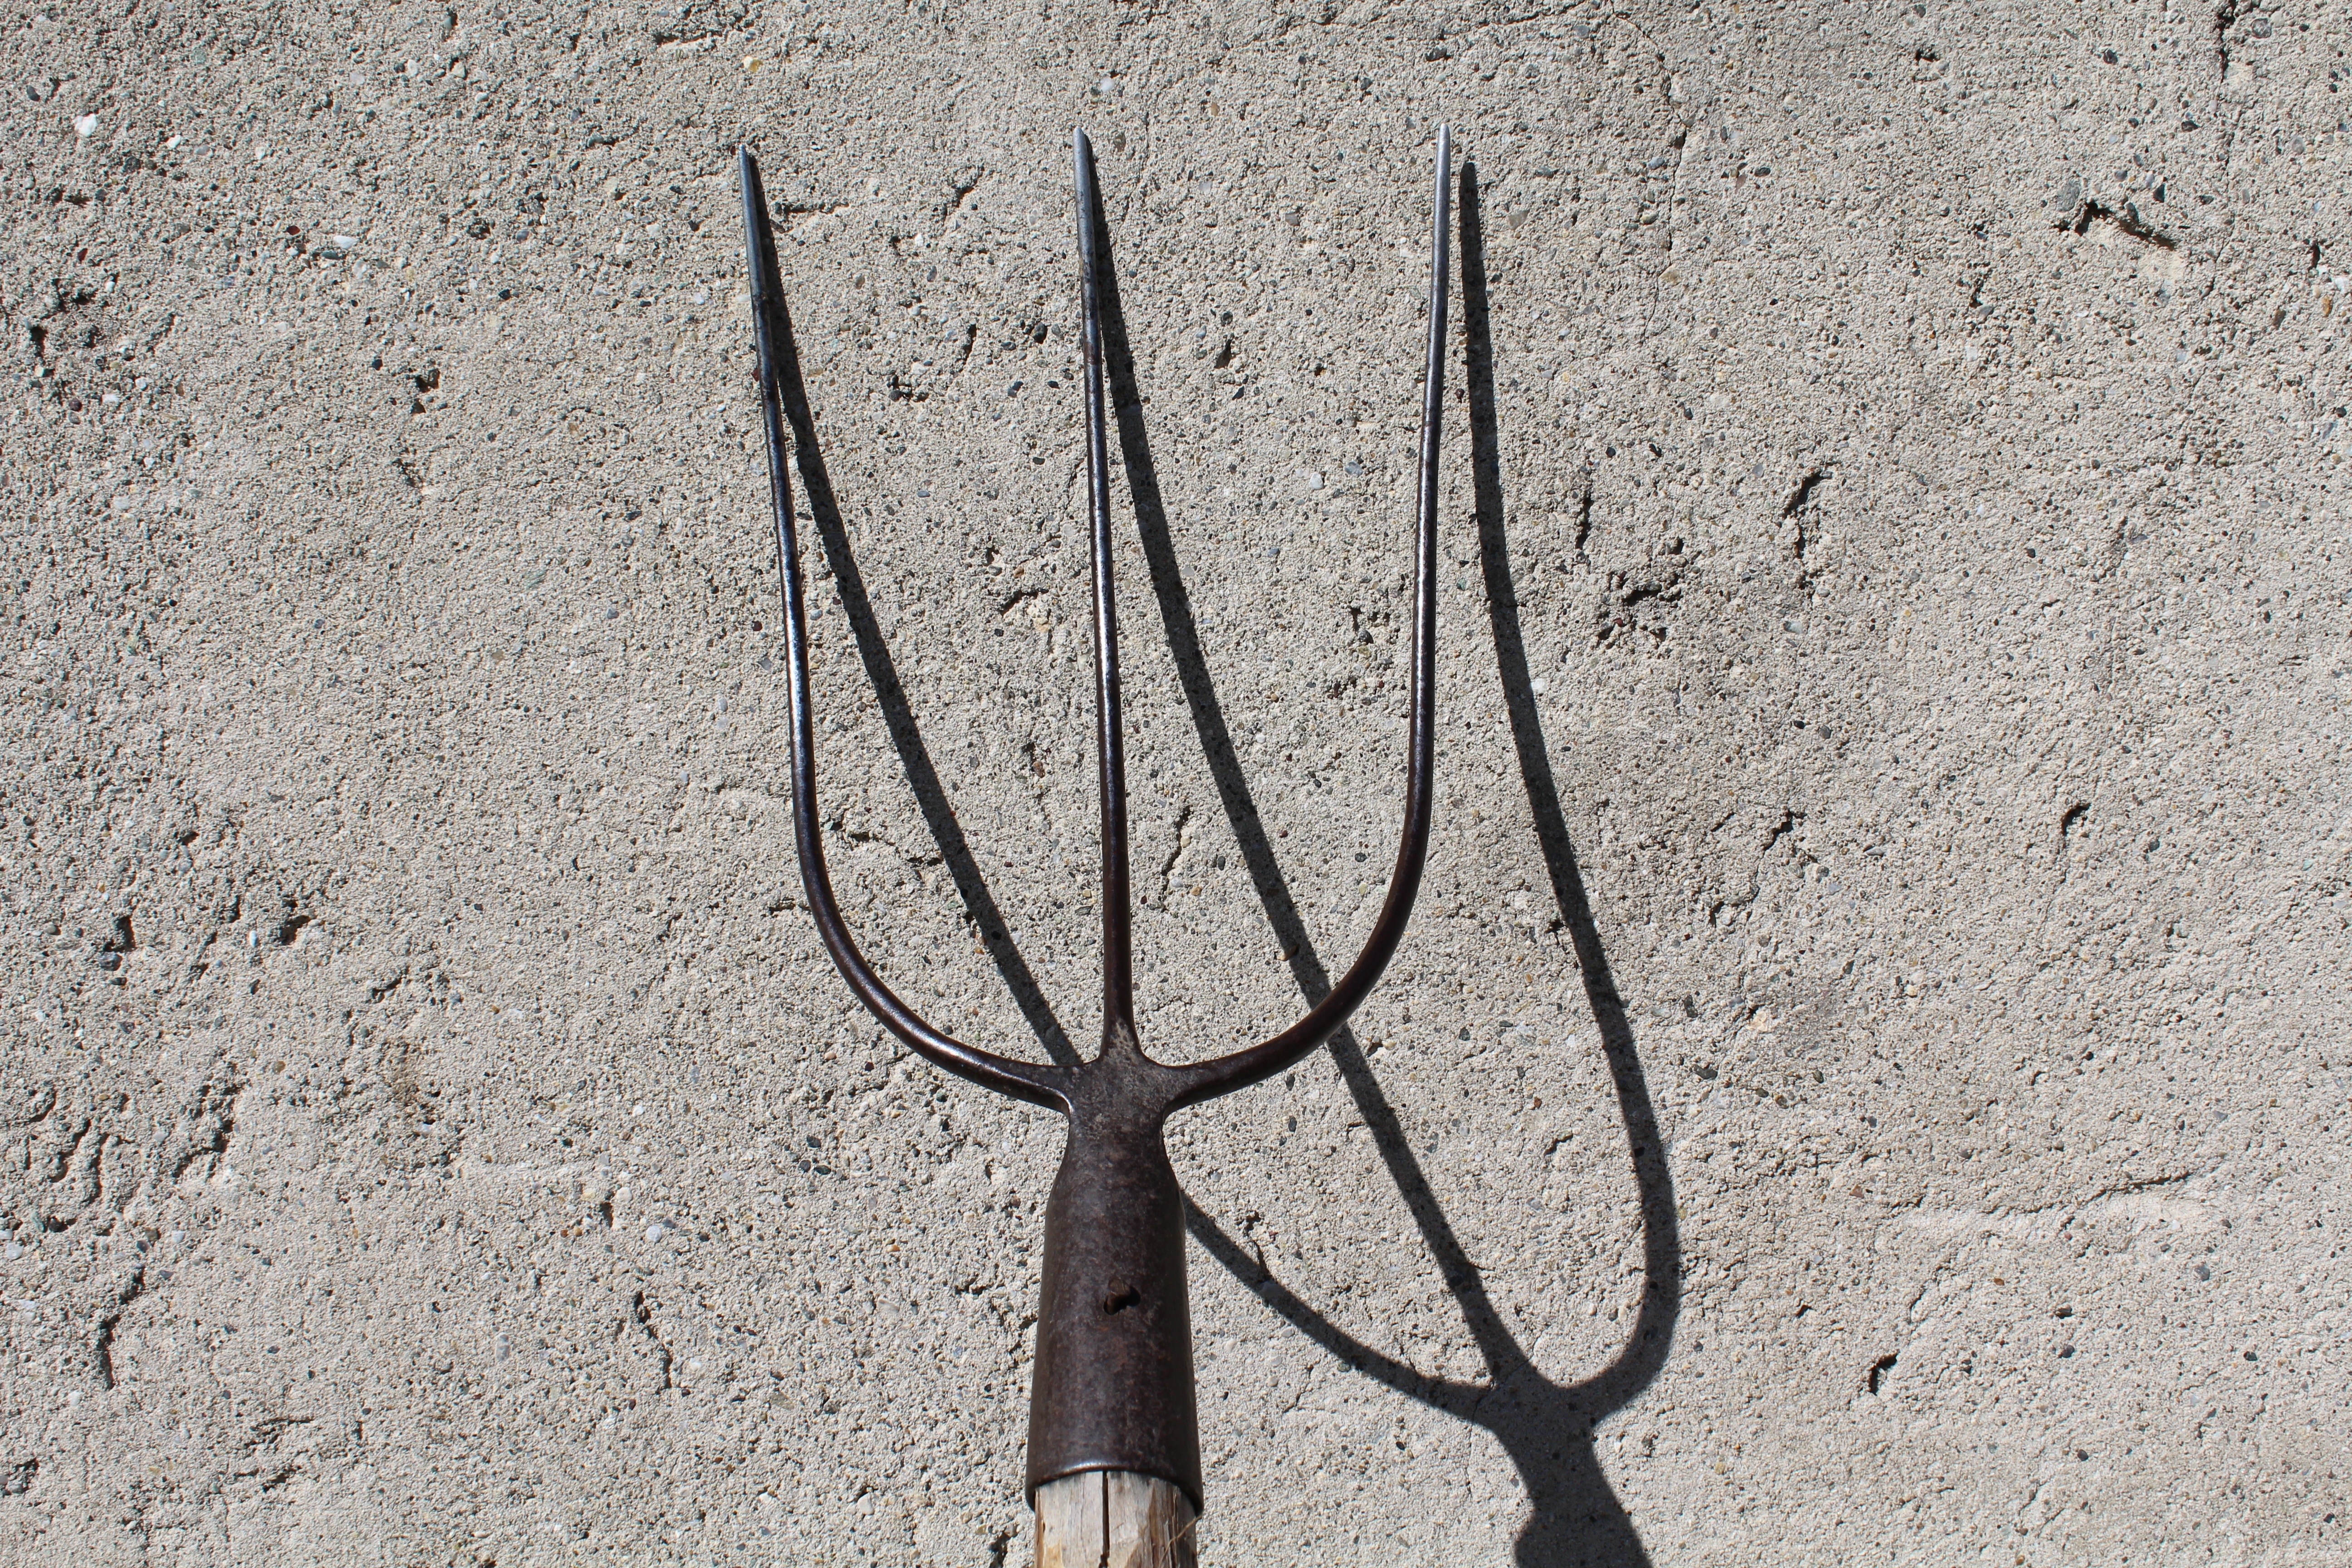
work, sand, branch, wood, line, shadow, agriculture, material, tools, iron, trident, tips, agricultural tool, pitchfork, gallows